Libby Larsen

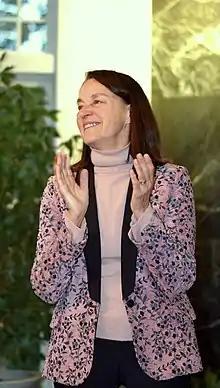
Larsen in October 2017

Elizabeth Brown Larsen (born December 24, 1950) is a contemporary American classical composer. Along with composer Stephen Paulus, she is a co-founder of the Minnesota Composers Forum, now the American Composers Forum.